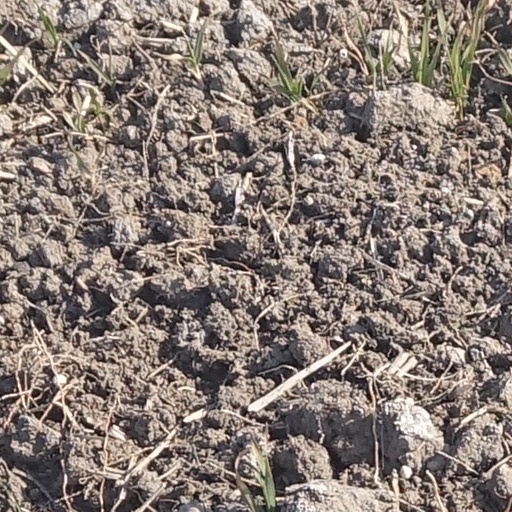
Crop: wheat